Start Westward Memorial

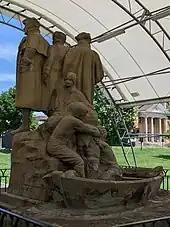
The rear of the monument

The sculpture featured on a 3¢ United States postage stamp, issued on July 15, 1938.